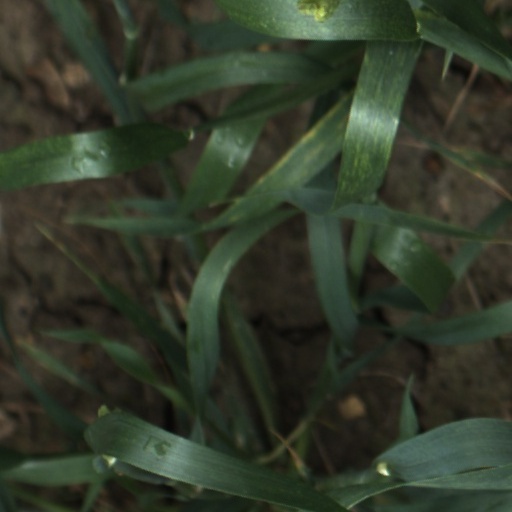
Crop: wheat